Amersham Hospital

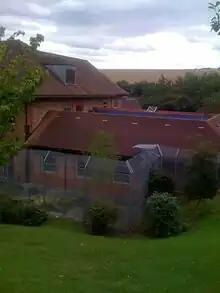
The Haleacre unit

An infirmary, which replaced the limited medical facilities in the local workhouse, was built at a cost of £3,400 with 34 beds and opened in 1906. It was renamed St Mary's Hospital in 1924 and extended in 1929. The site, which was further extended by wooden huts during the Second World War, became the Amersham General Hospital in 1948.